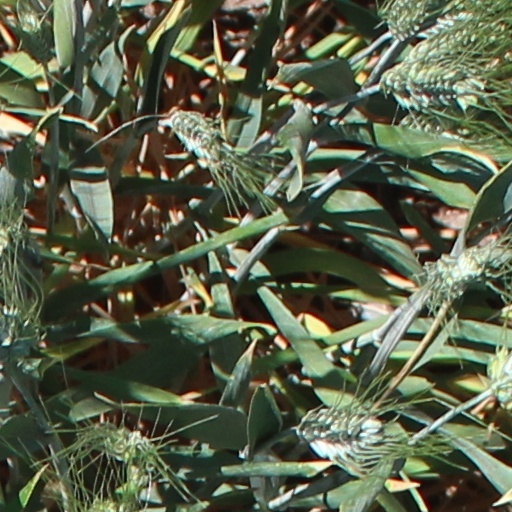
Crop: wheat